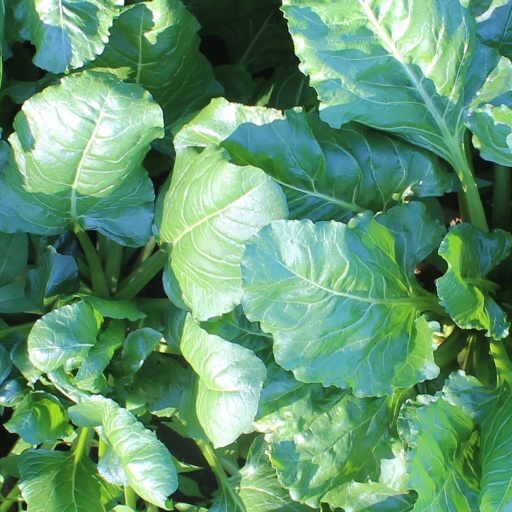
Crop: sugar beet